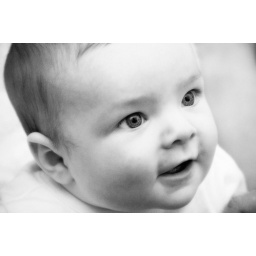
Sophia in black and white